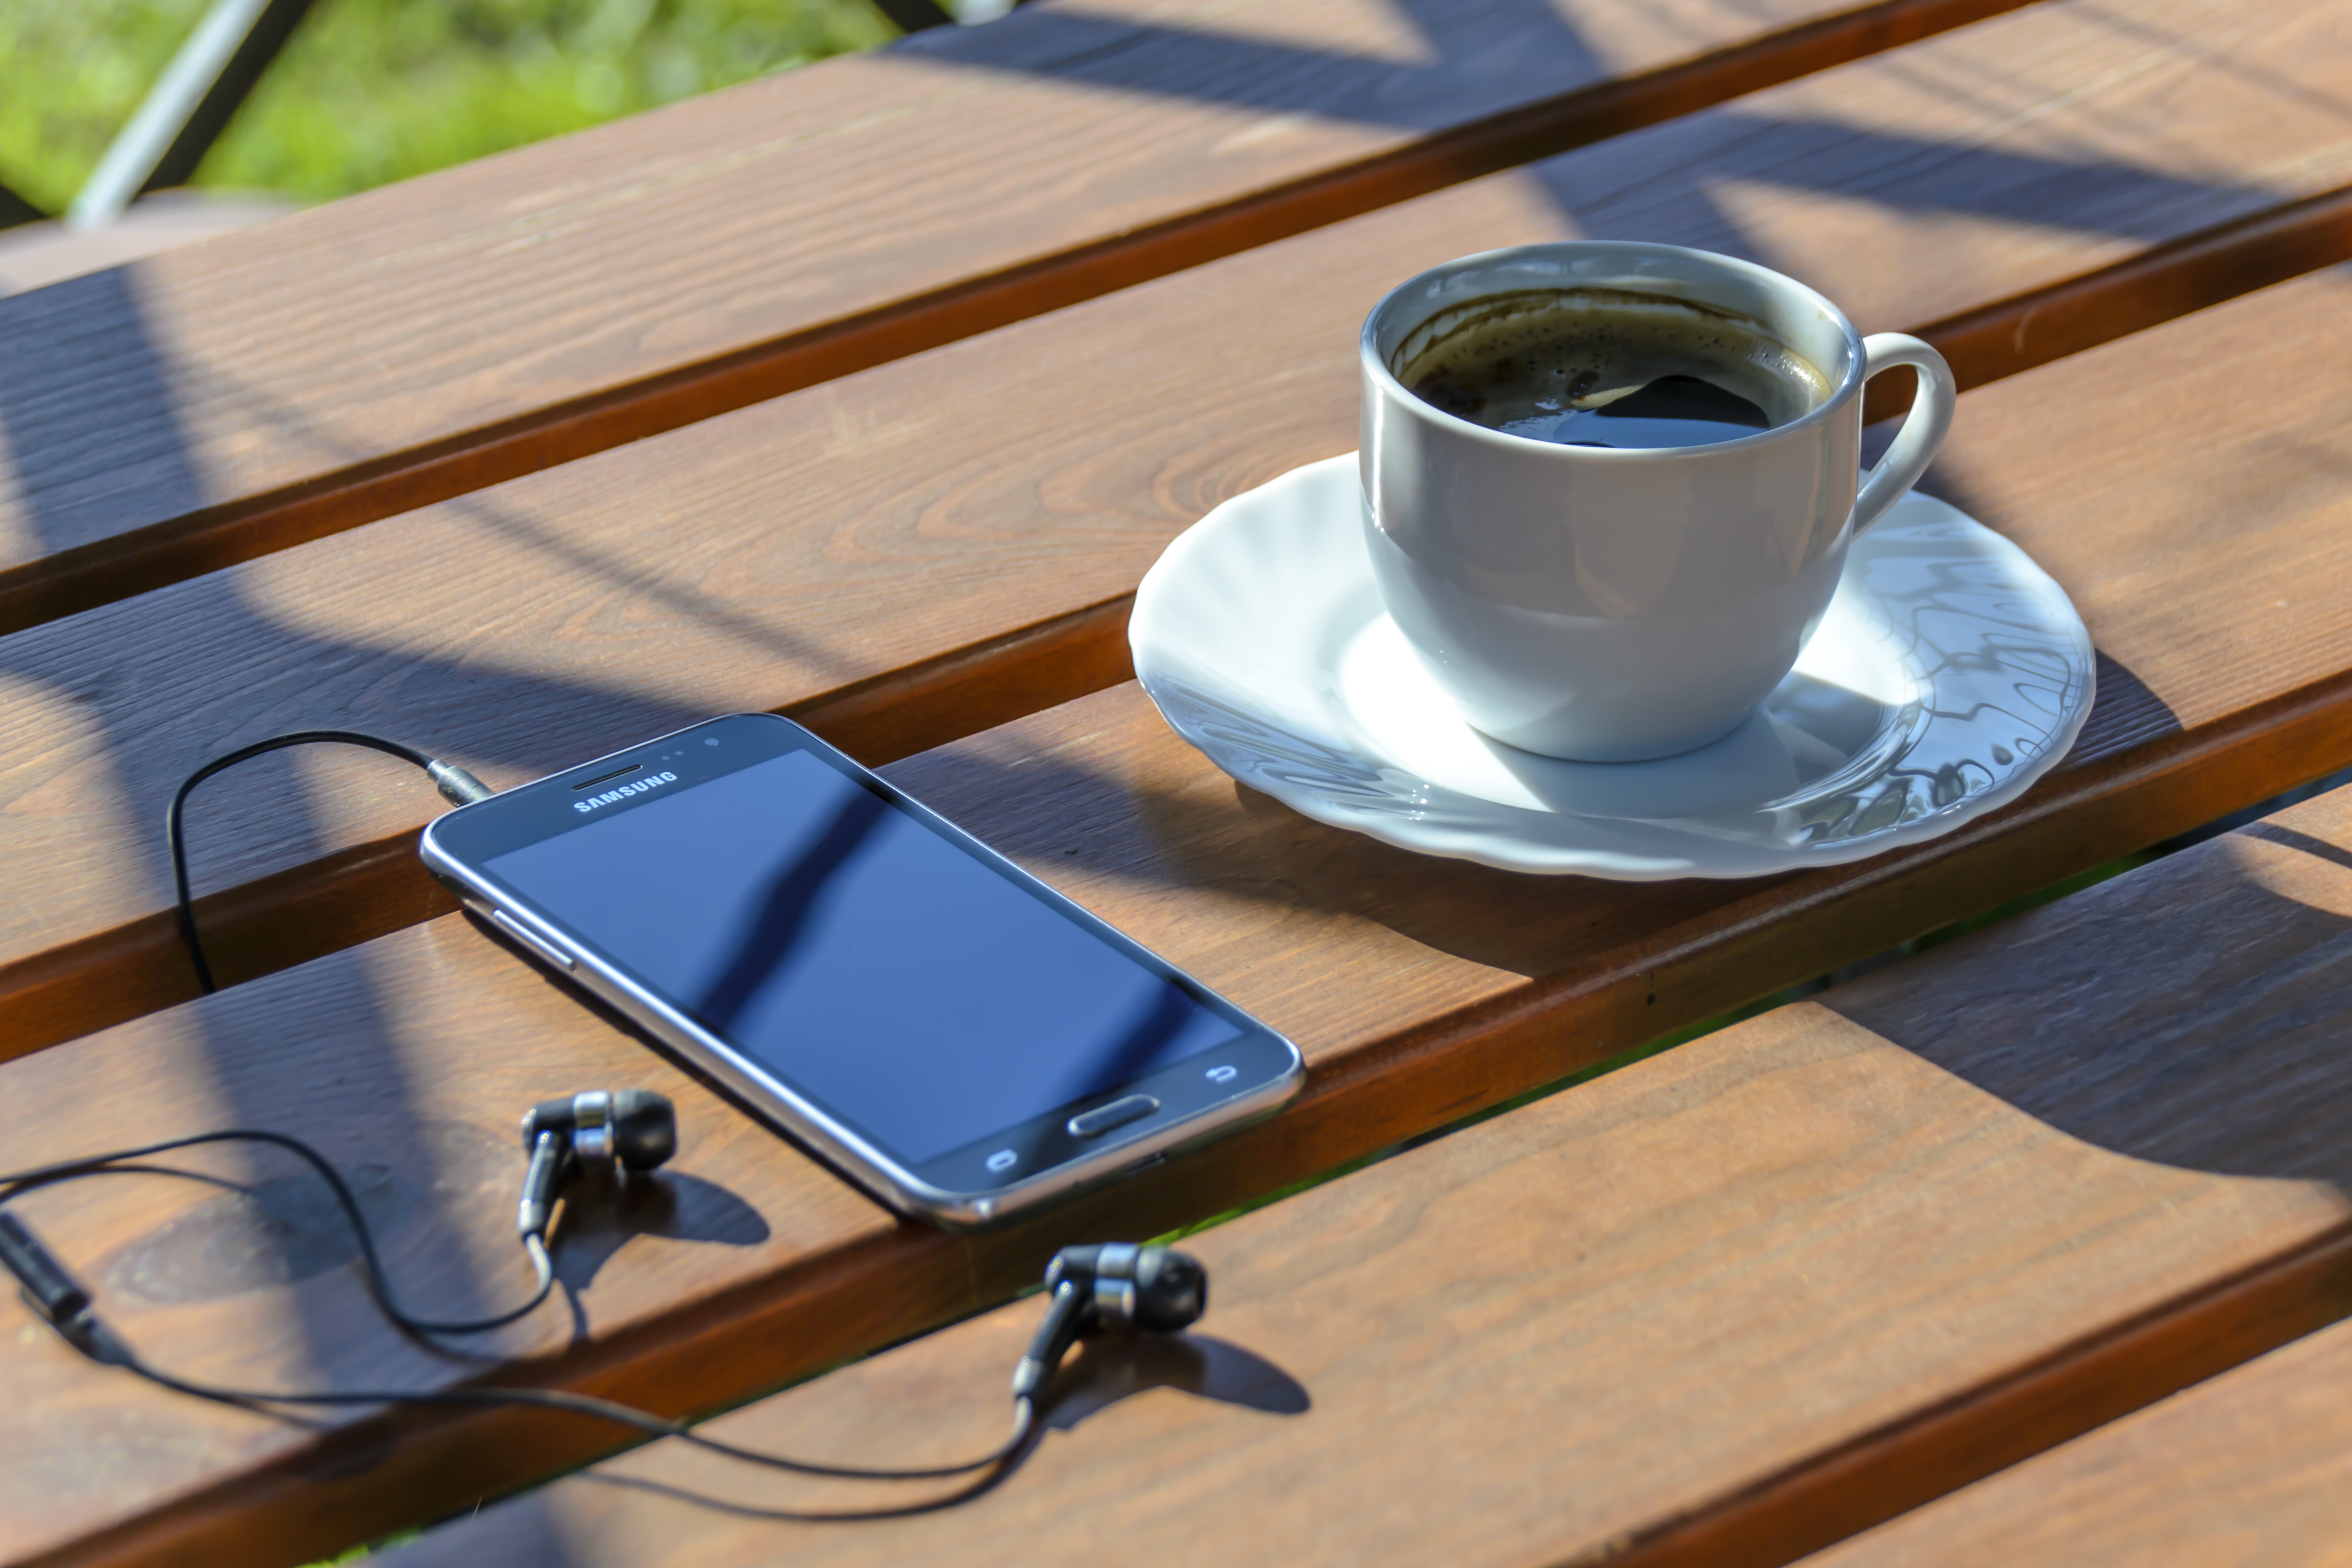
smartphone, table, coffee, music, wood, house, relax, phone, rest, galaxy, furniture, garden, coffee mug, relaxation, samsung, headphones, shape, the sun, hobby, while for yourself, dining table, after working time, energy boost